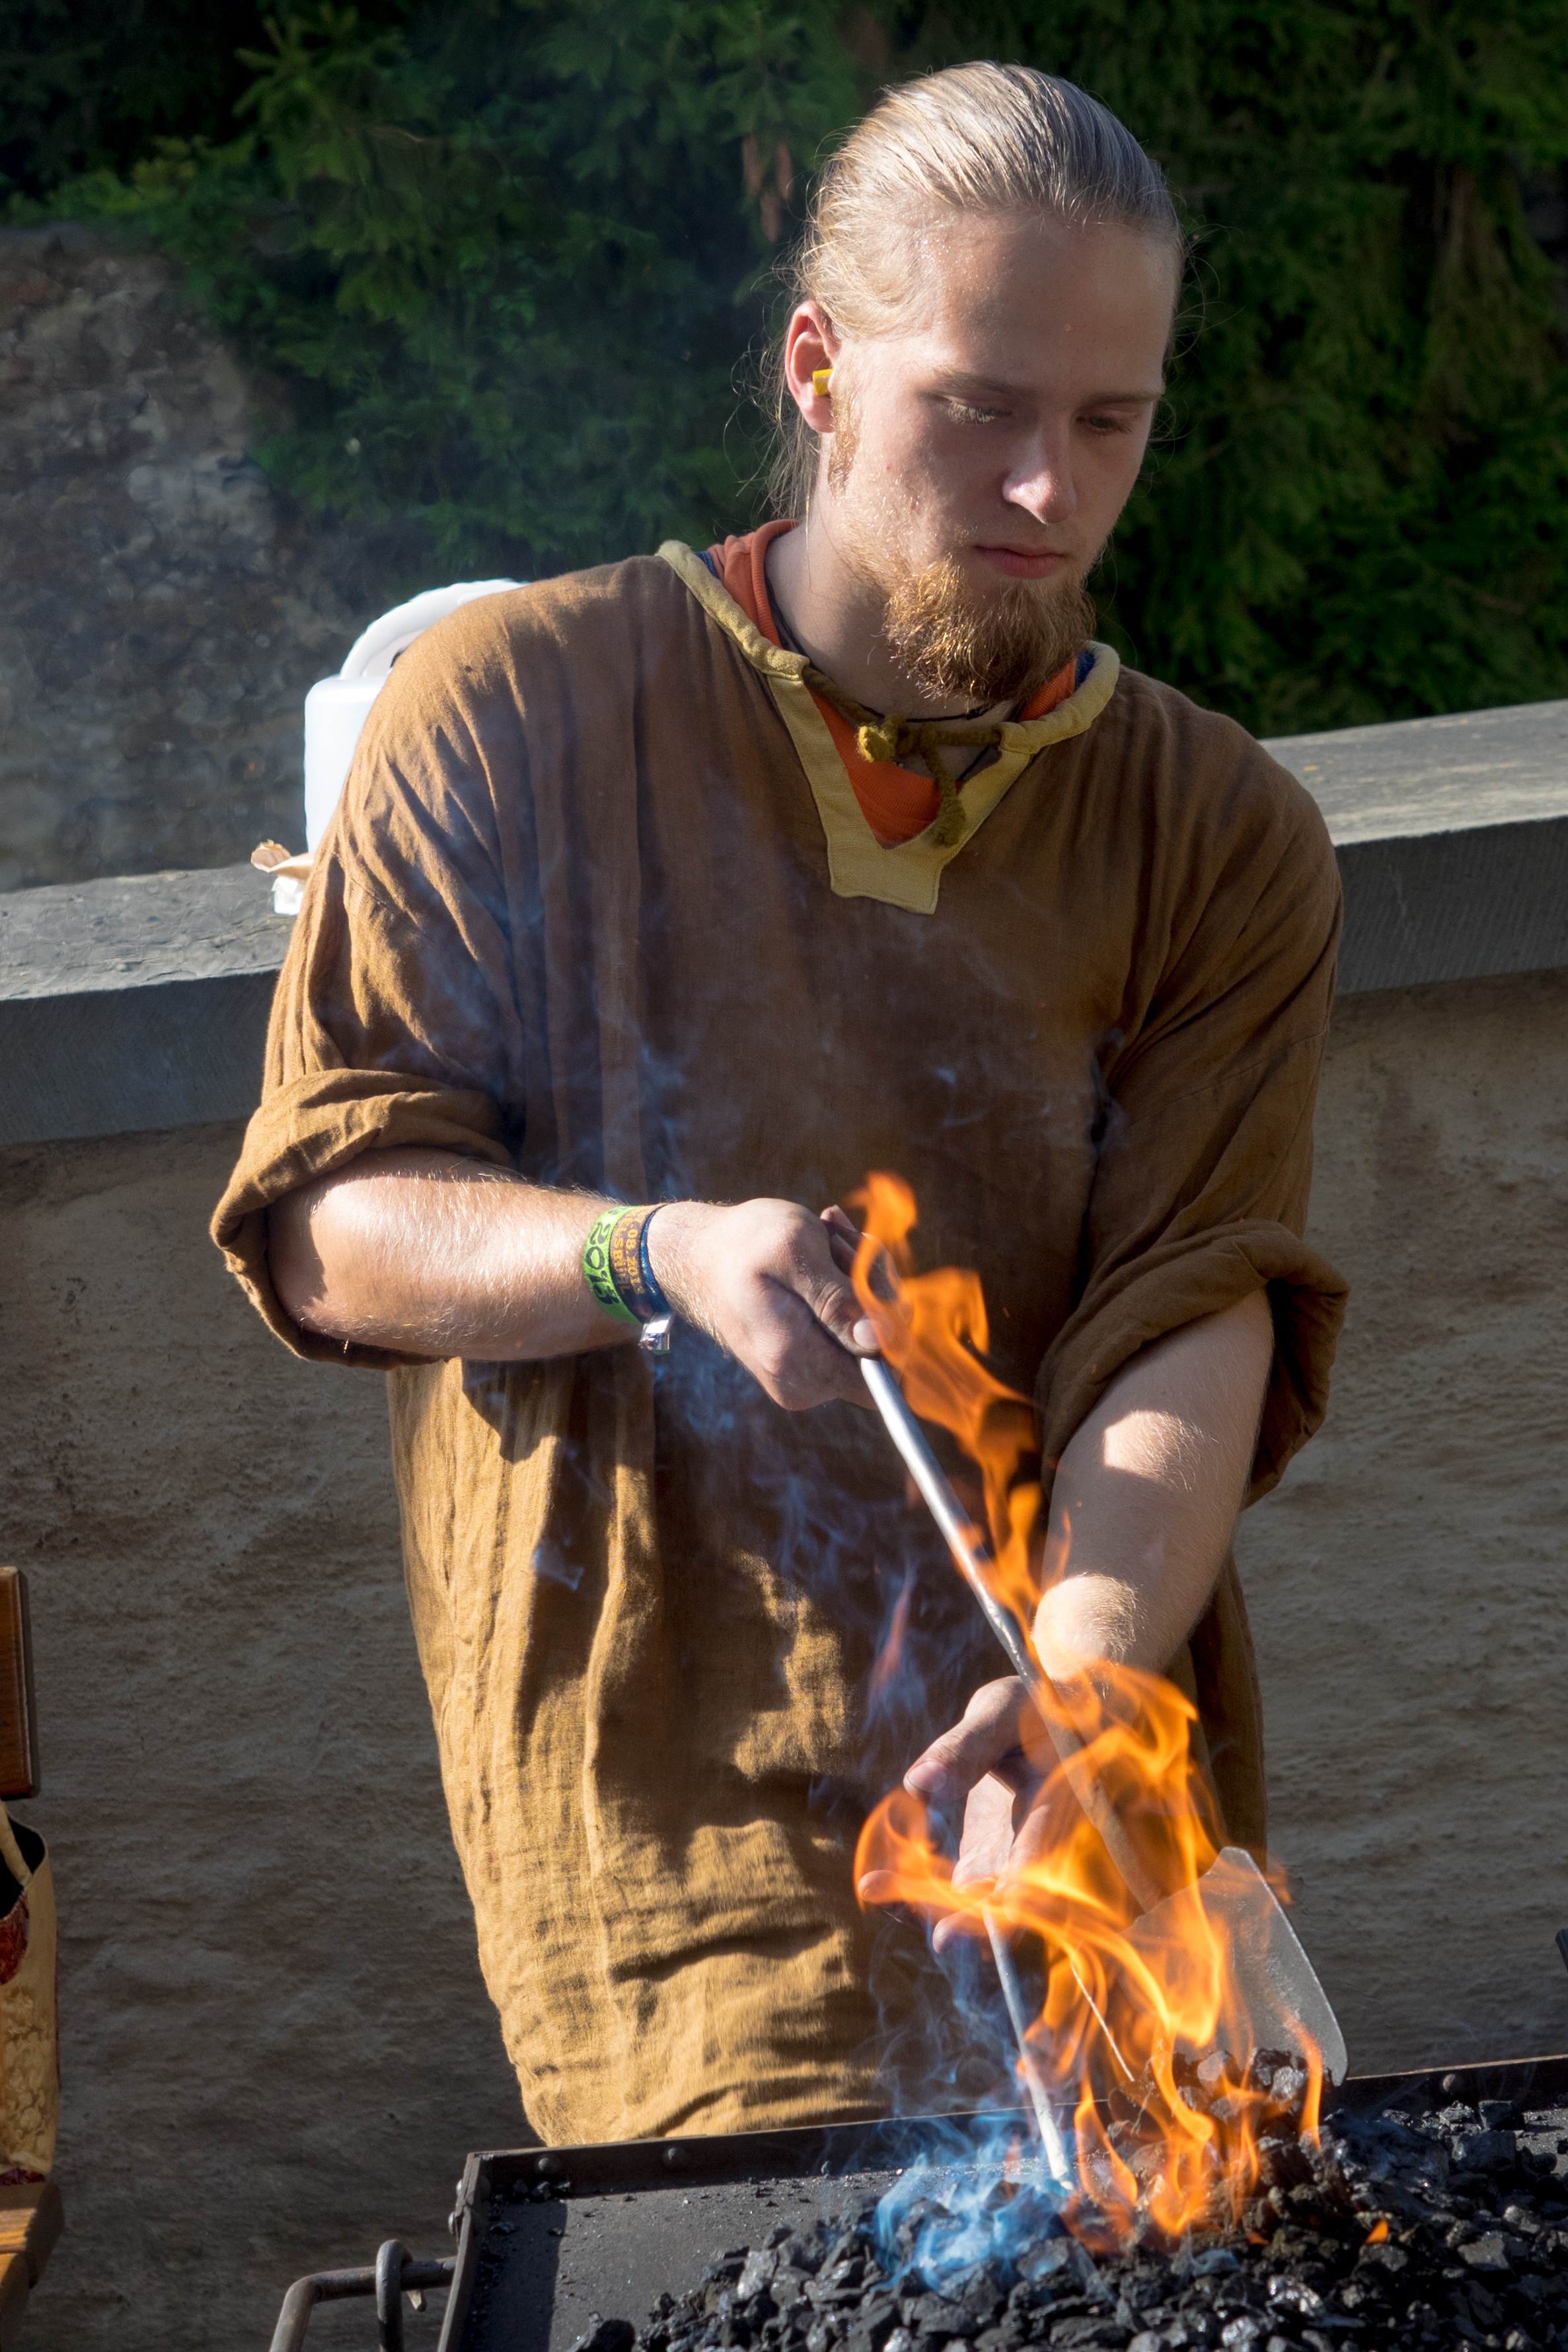
work, hand, person, workshop, male, hammer, metal, fire, glow, craft, art, hot, iron, forge, middle ages, burned, form, blacksmith, embers, anvil, bending